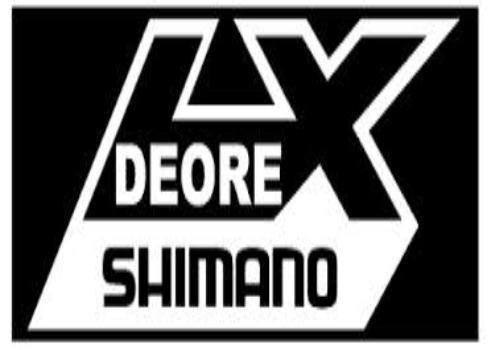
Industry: Others